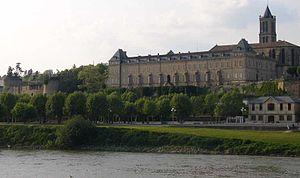
La Réole
La Réole est une commune du Sud-Ouest de la France, située dans le département de la Gironde, en région Nouvelle-Aquitaine. Elle bénéficie du label national Ville d'Art et d'Histoire.